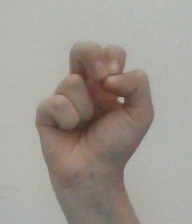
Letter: gaaf